Burkina Faso

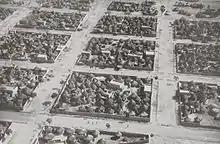
The capital, Ouagadougou, in 1930

French Upper Volta was established on 1 March 1919. The French feared a recurrence of armed uprising and had related economic considerations. To bolster its administration, the colonial government separated the present territory of Burkina Faso from Upper Senegal and Niger.